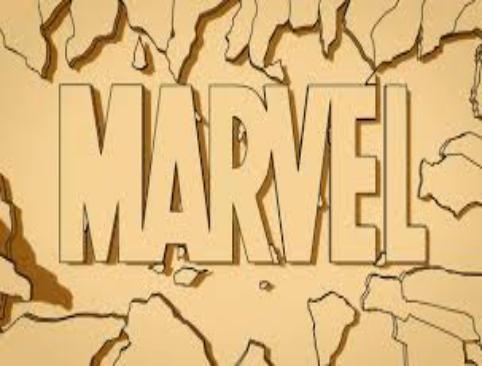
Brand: Marvel
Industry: Necessities